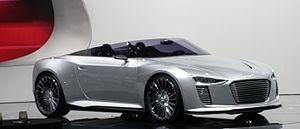
audi concept Paris 2010
L'e-tron est la dénomination donnée à plusieurs automobiles et concept cars, électriques ou hybrides, du constructeur automobile allemand Audi.